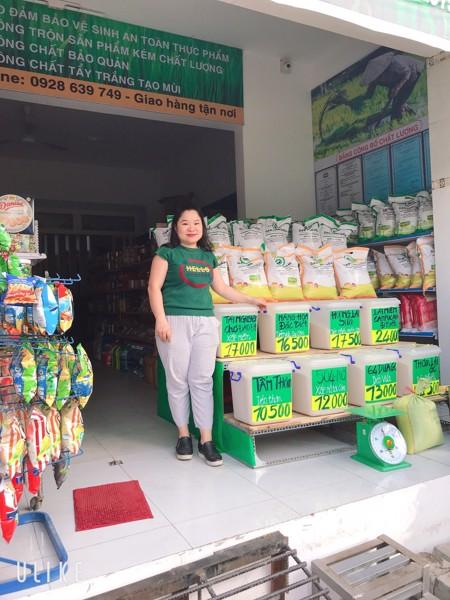
có một cô gái mặc áo xanh lục xuất hiện ở khu vực bán gạo